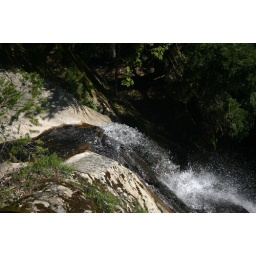
I am glad the water came out clear in this picture.